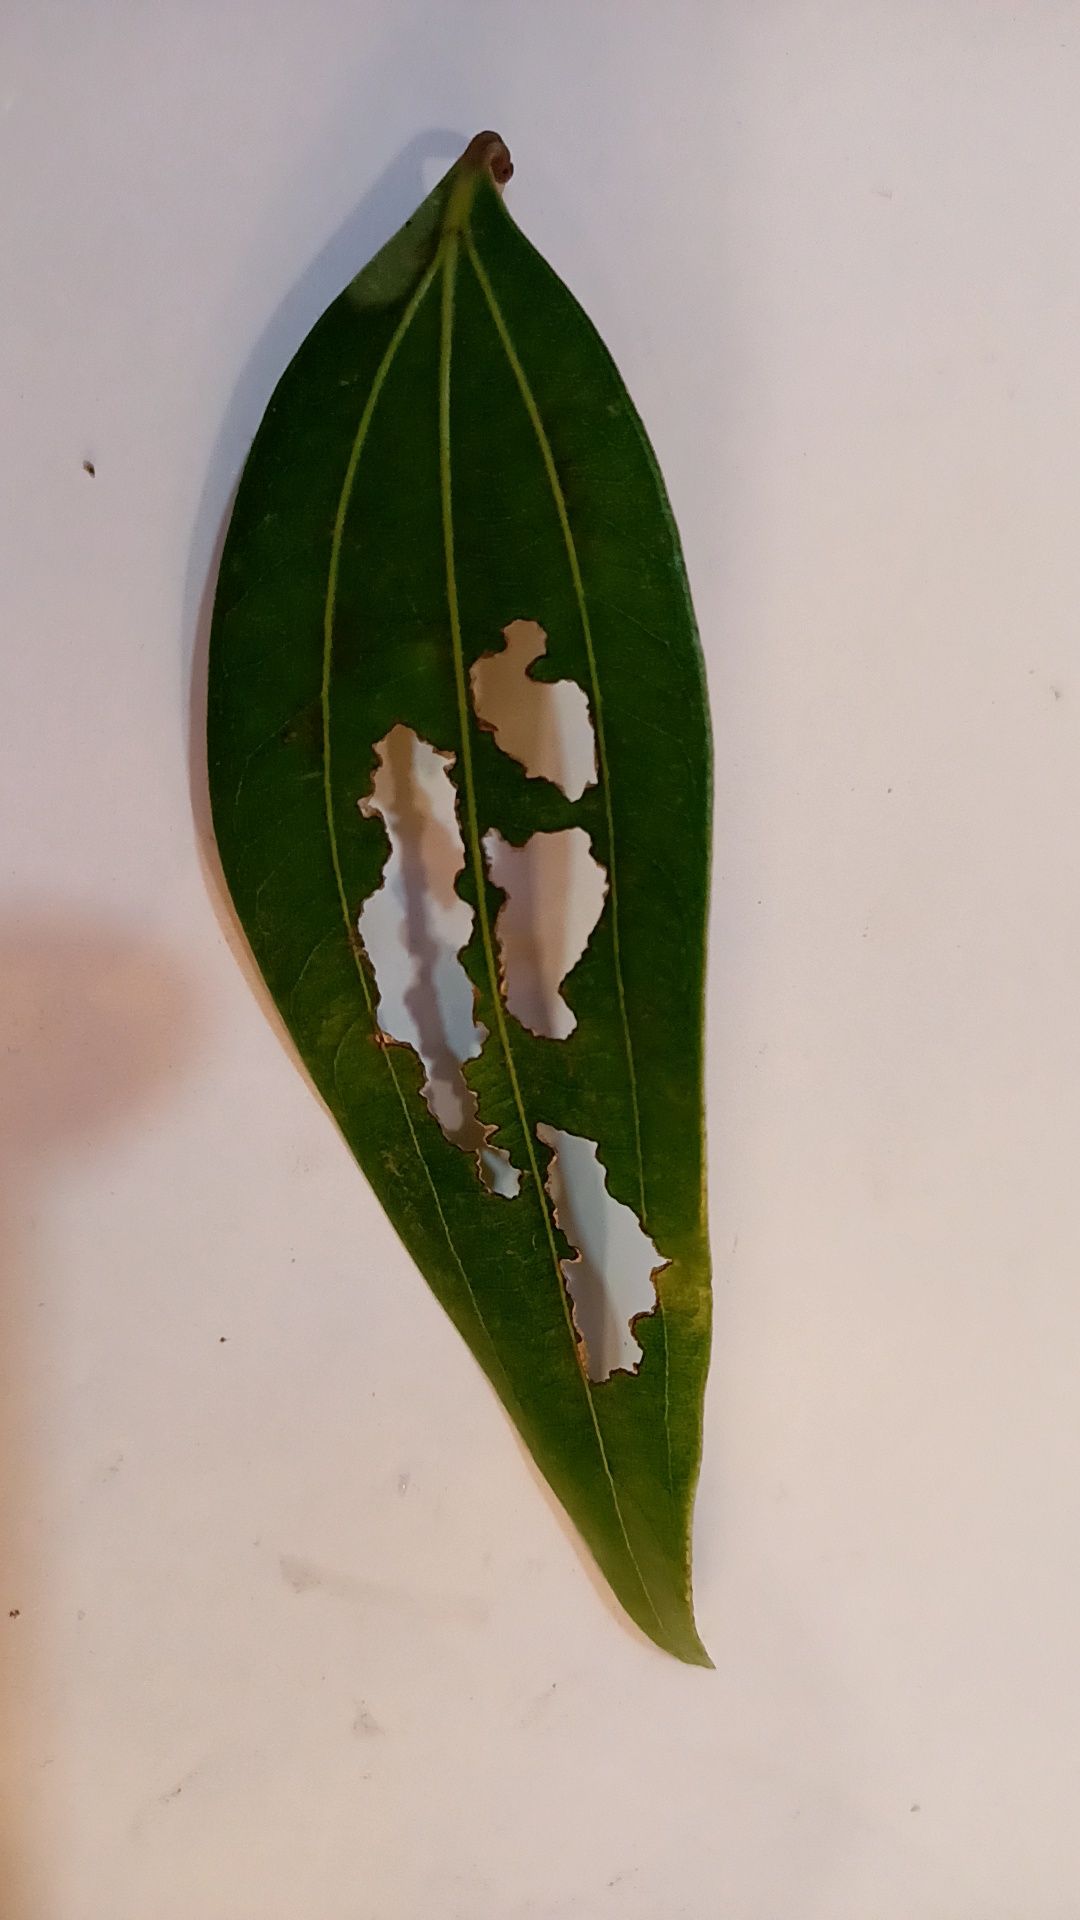
Label: Disease